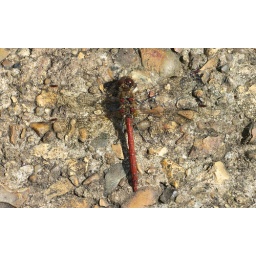
Not the nicest of backgrounds, but it wouldn't land on any plants ;-)On a path in a boggy field